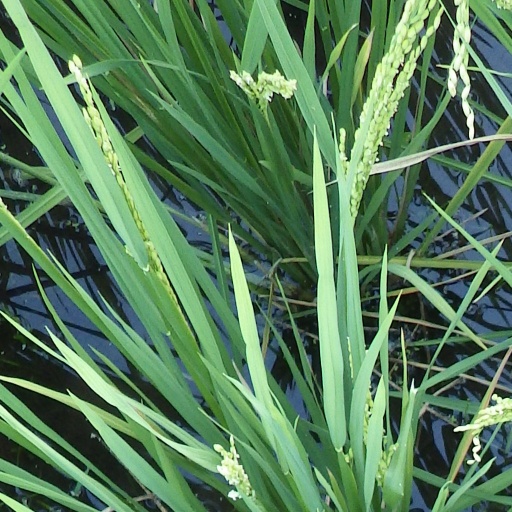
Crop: rice